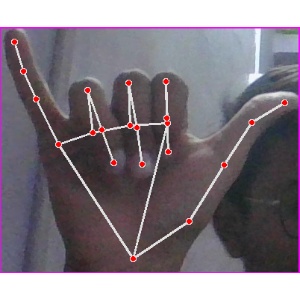
अक्षर: य